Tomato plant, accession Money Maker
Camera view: bottom (45 deg); turntable rotation: 240 degrees
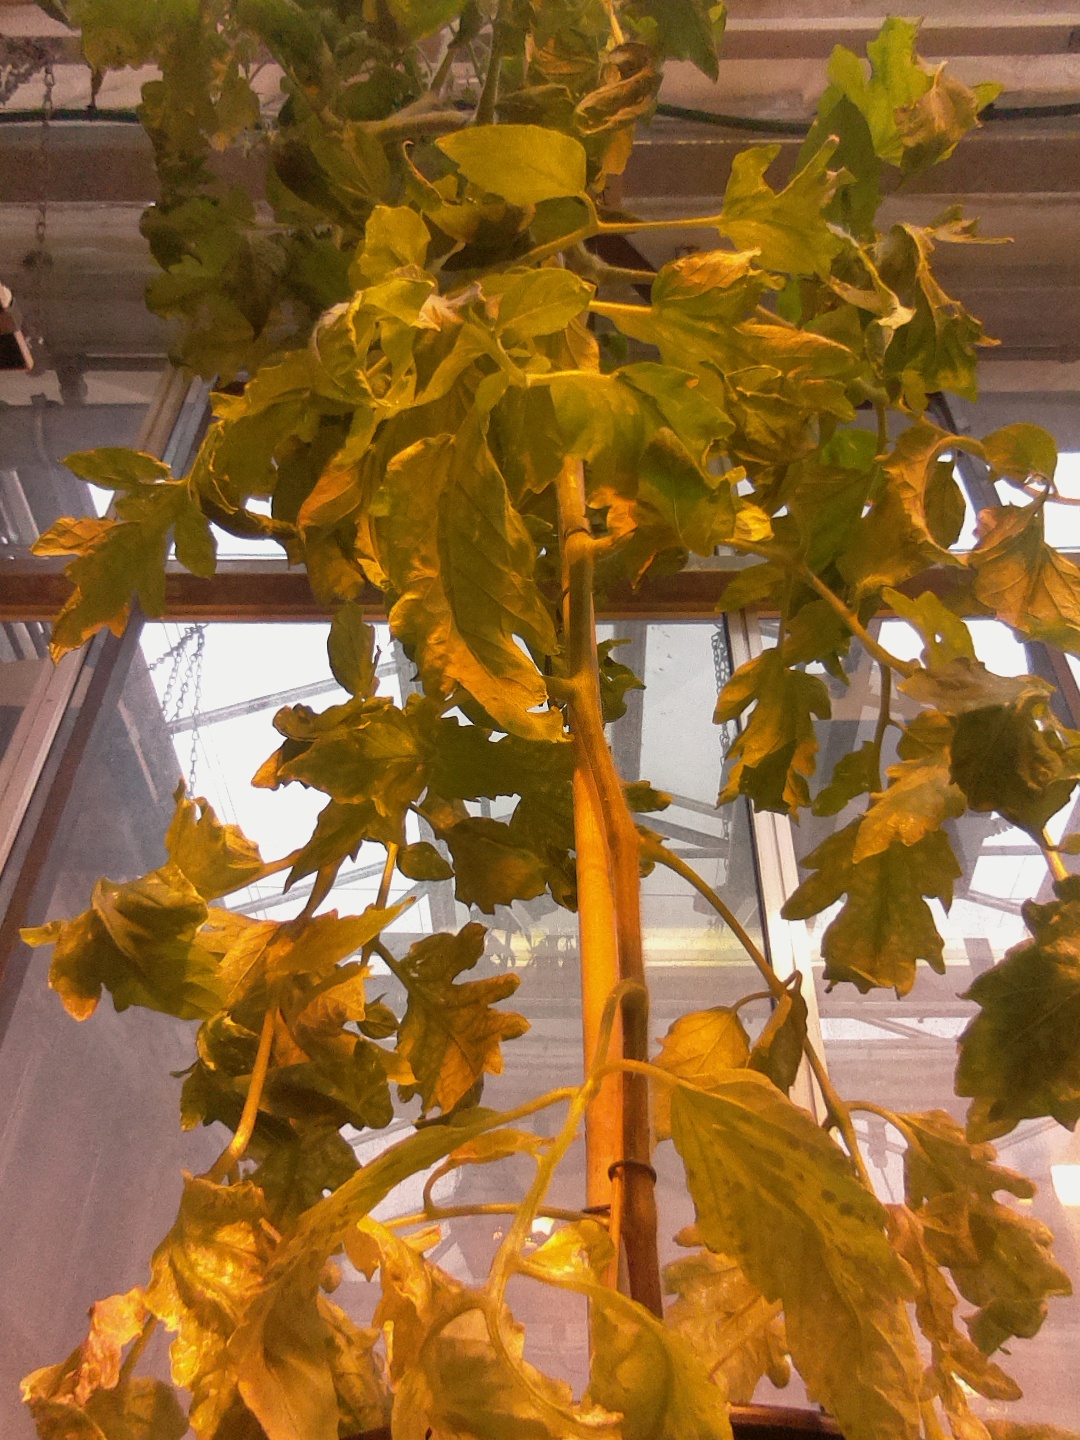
BBCH growth stage 71: 10%-20% of final fruit size